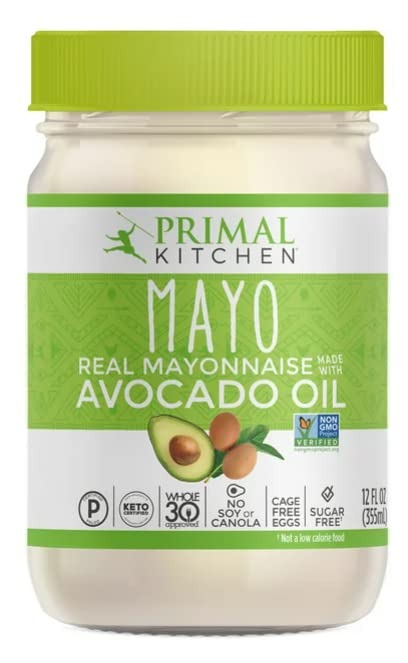
Item Name: Primal Kitchen Mayo made with Avocado Oil, Whole30 Approved, Certified Paleo, and Keto Certified, 12 Ounces
Value: 12.0
Unit: Ounce

Price: 9.59